Mount Morgan Cemetery

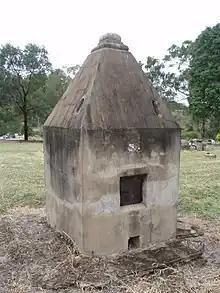
Chinese ceremonial burner, 2009

The most striking memorial in the cemetery is probably the Linda Memorial. On 5 November 1908, an accident occurred in the Linda section of the mine in which seven men where killed. Widespread concern and sympathy were evoked and a large public funeral was held. Five more miners were killed on 4 November of that year and a monument was erected for all who had died as the result of accidents in the Mount Morgan Mine; a total of 26 miners between 3 December 1894 and 28 July 1909. The memorial was constructed in 1909 by Busby and Hurlow of Toowong, Brisbane and unveiled by the Mayor of Mount Morgan, John Morrison, on 7 November 1909. It is a fitting memorial in a mining town and a poignant reminder of the danger inherent in mining operations.